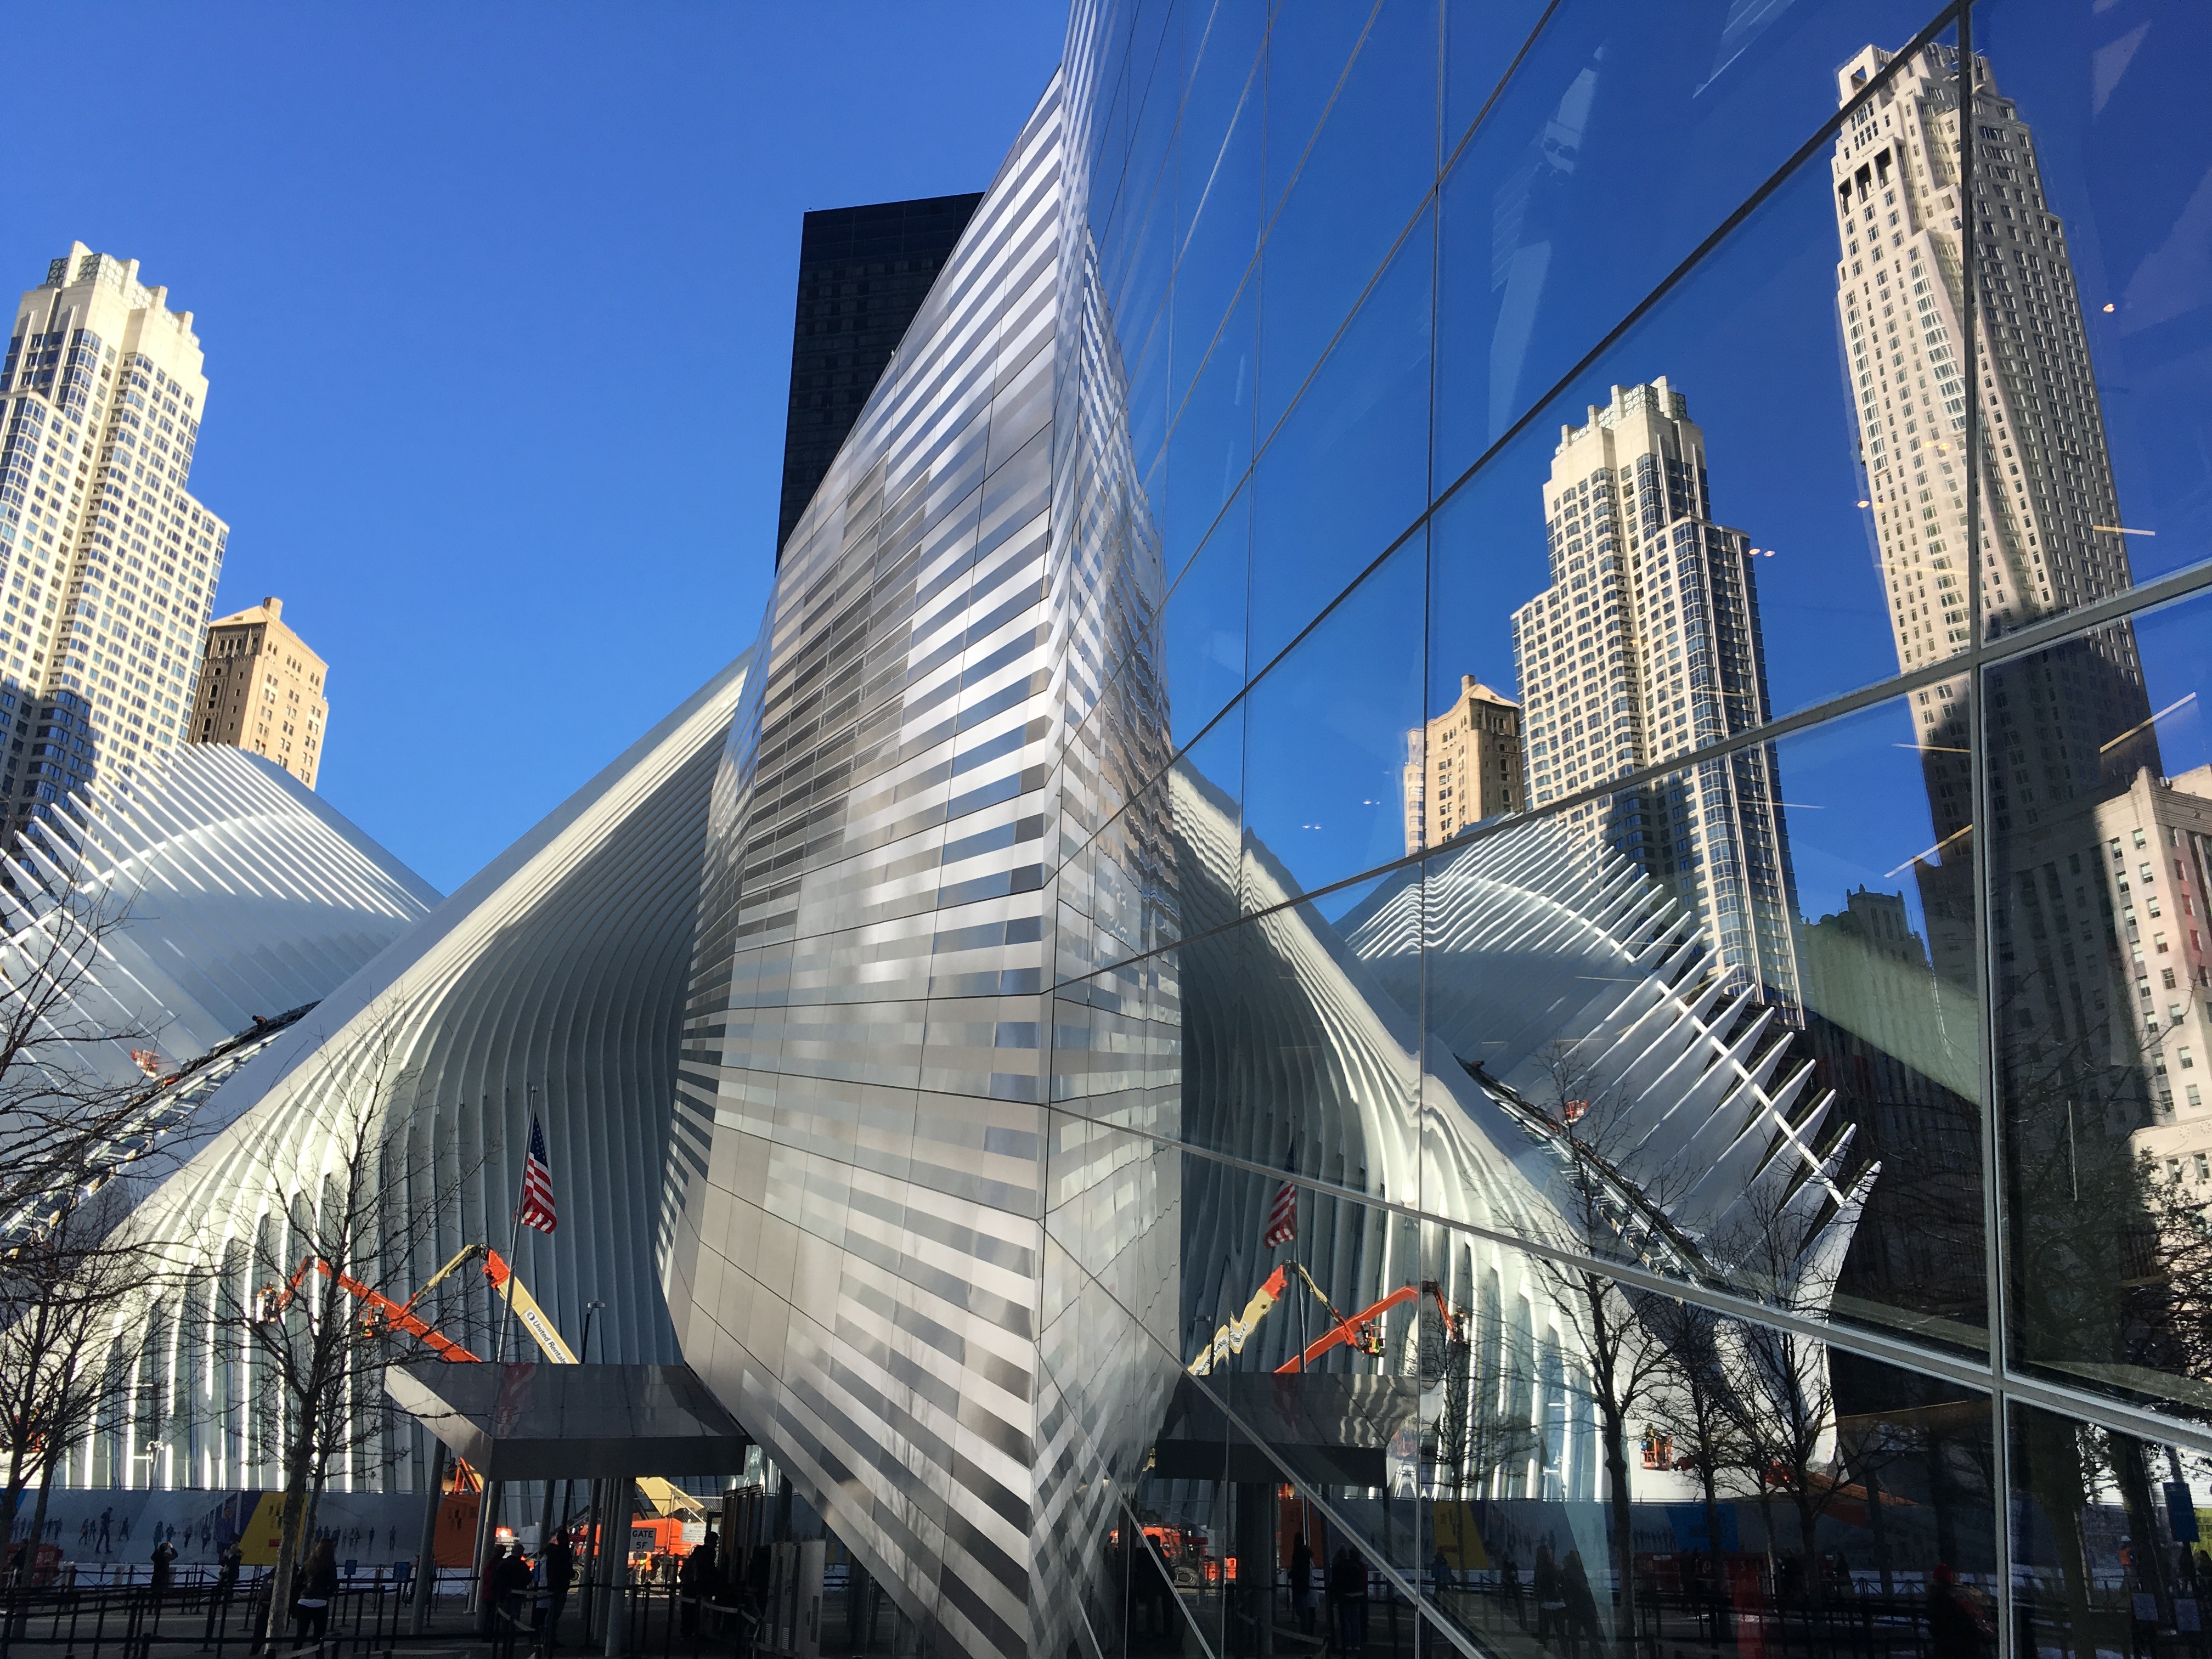
architecture, skyline, building, city, skyscraper, new york, cityscape, downtown, landmark, facade, ground zero, tower block, metropolis, 911 memorial, urban area, human settlement, metropolitan area